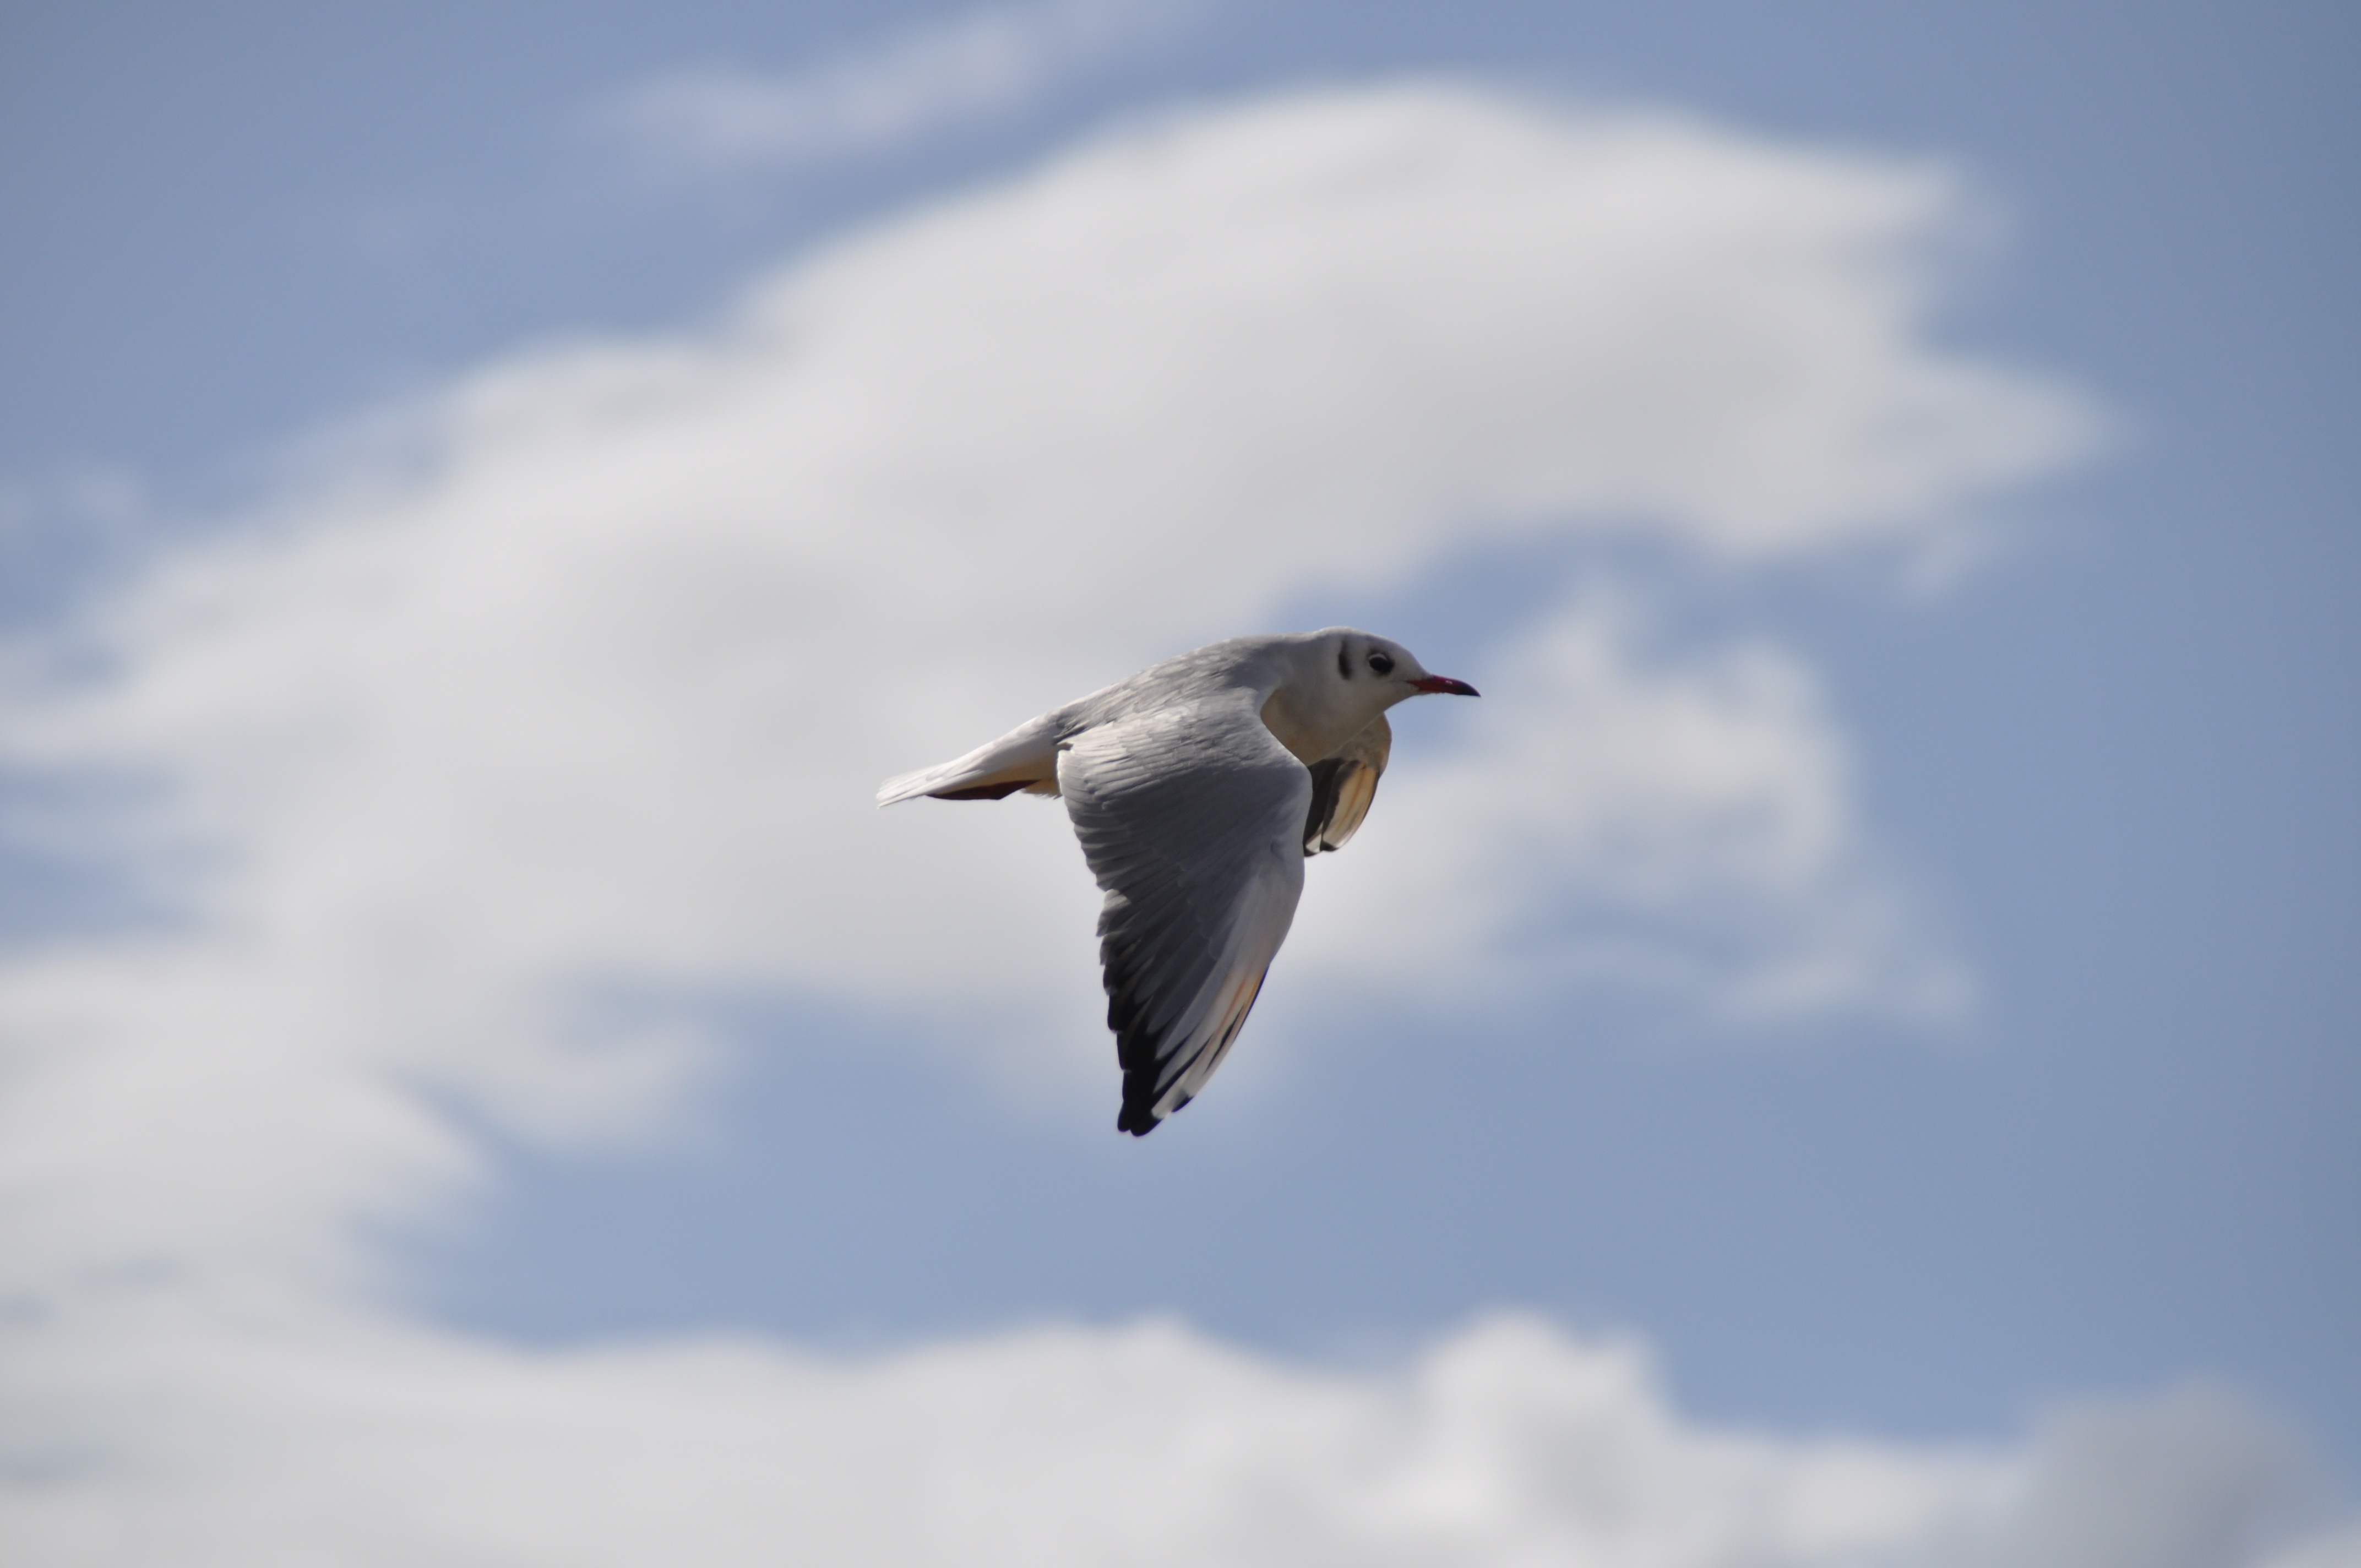
sea, nature, bird, wing, cloud, sky, seabird, seagull, gull, beak, flight, clouds, vertebrate, water bird, charadriiformes